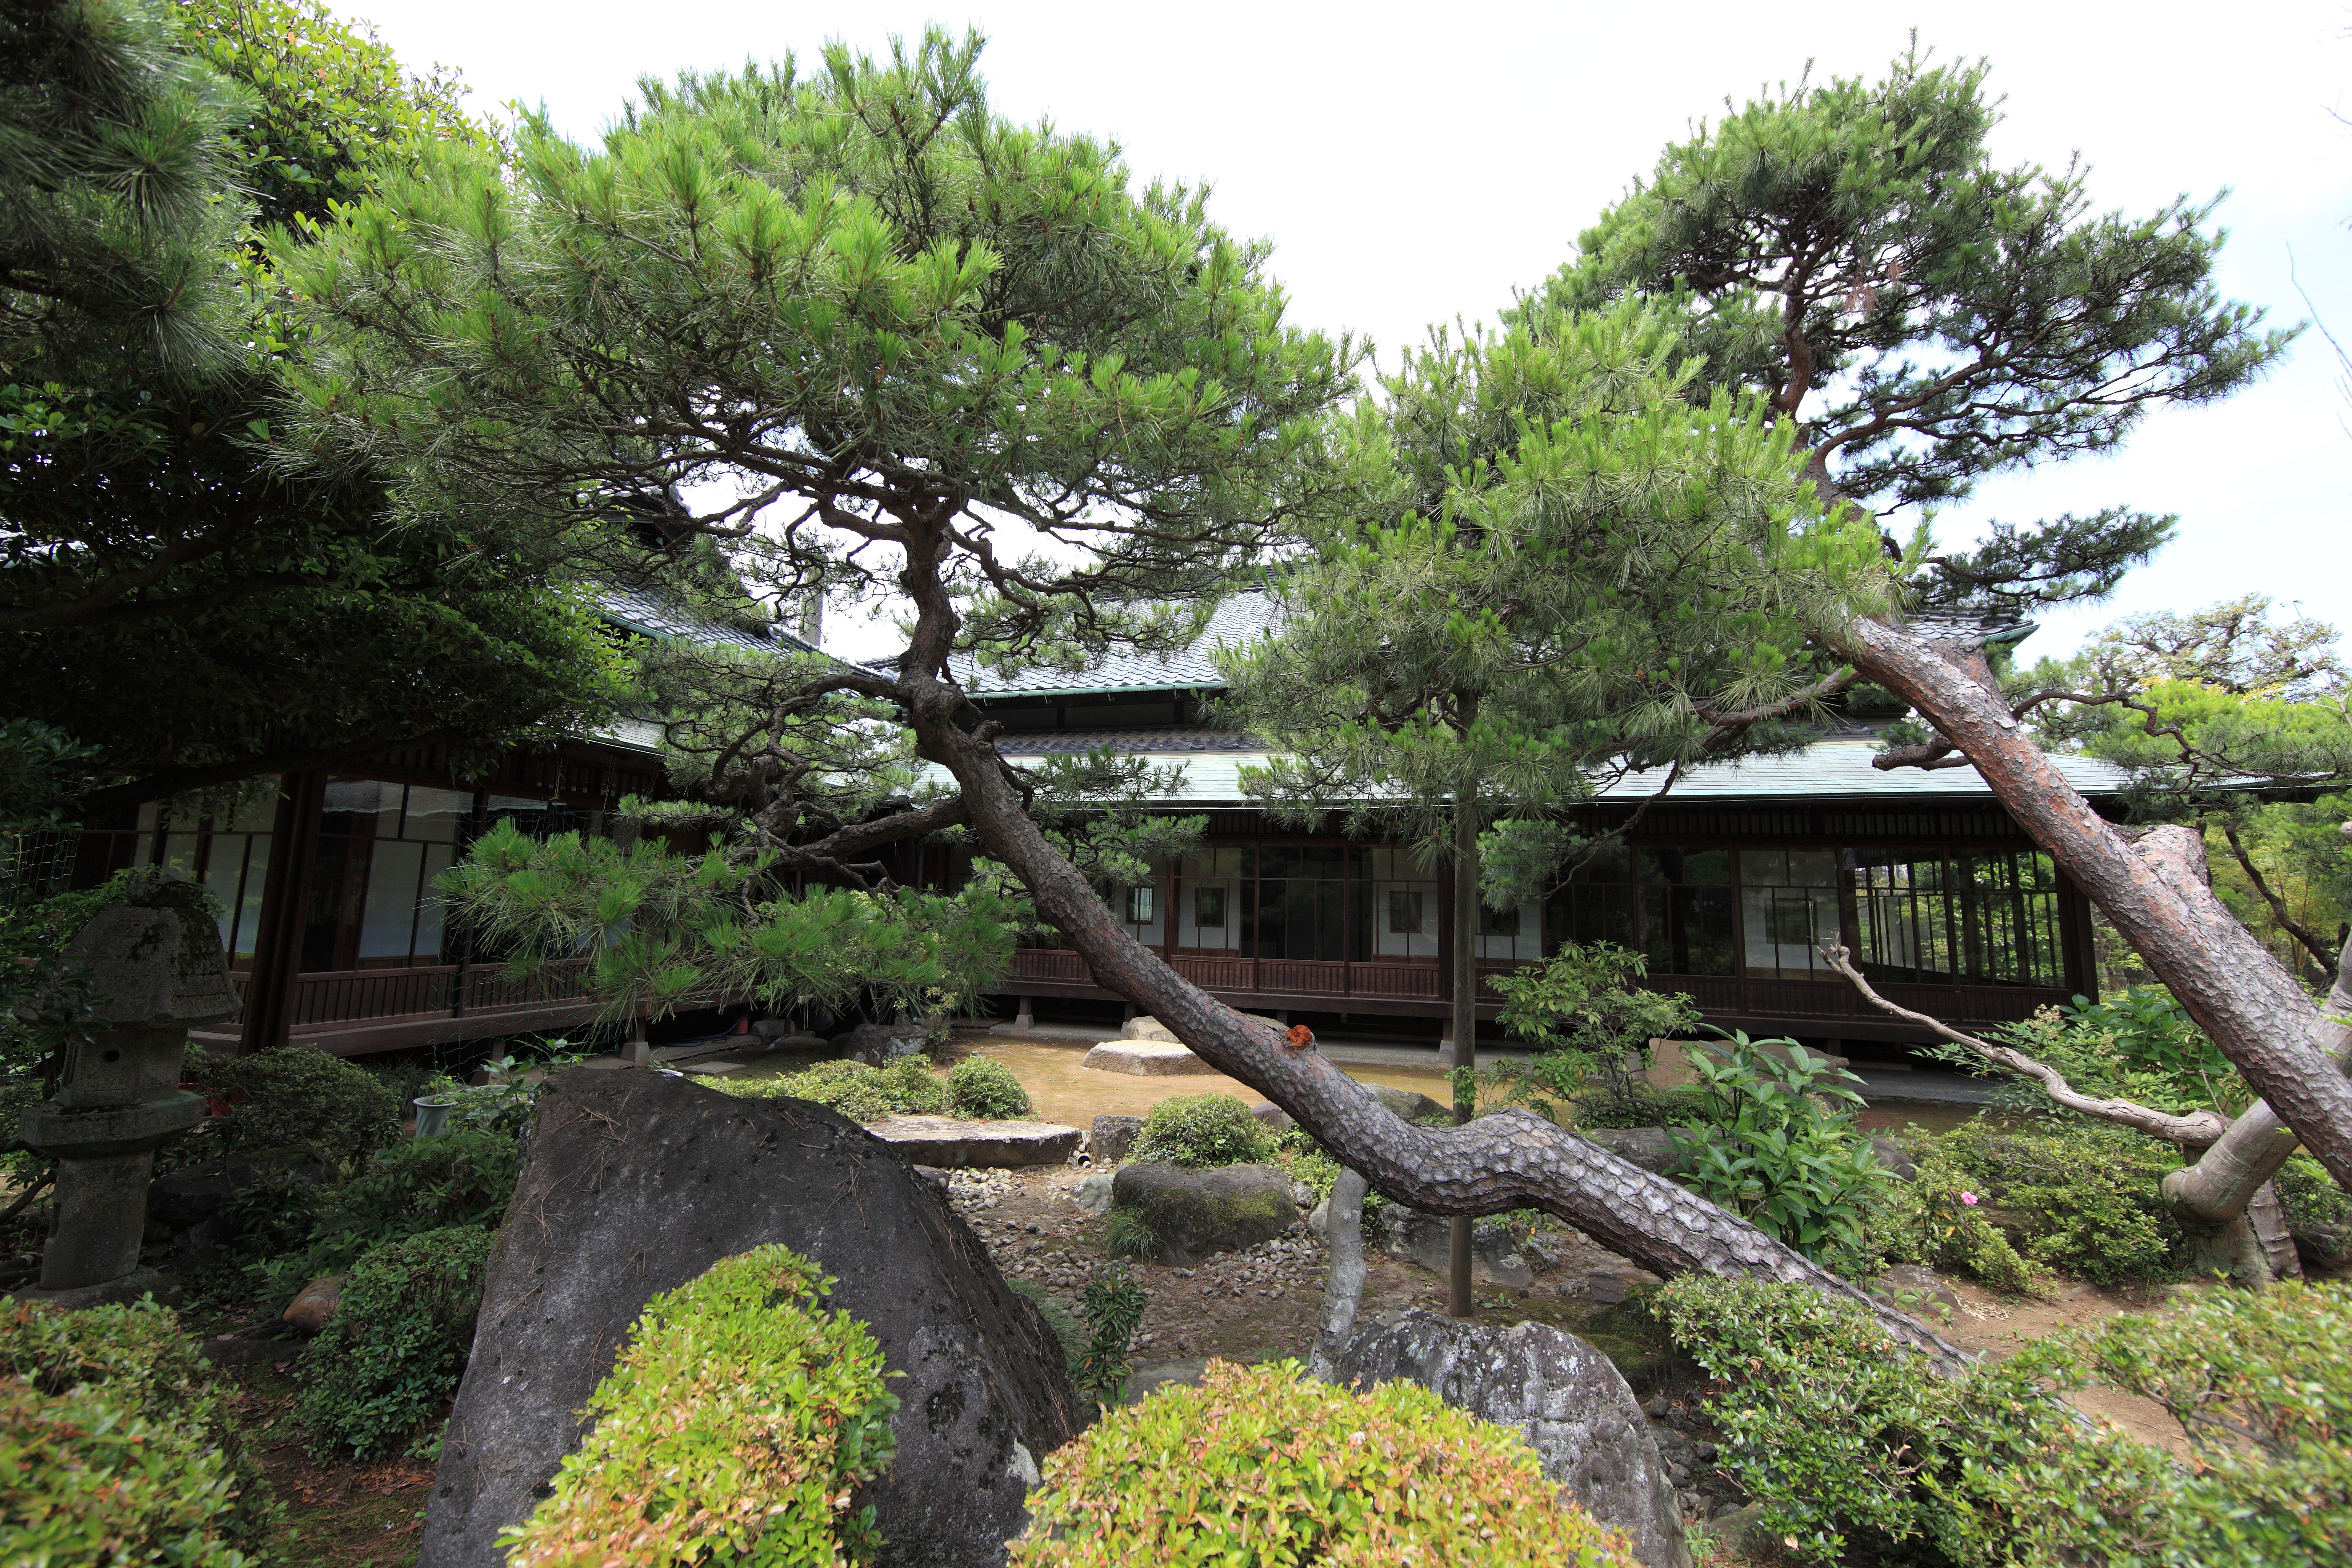
landscape, tree, grass, branch, plant, house, home, high, museum, cottage, garden, cool image, japanese, vegetation, 5d, style, hires, i, markii, hi, res, resolution, chiba, canonef14mmf28liiusm, noda, pine family